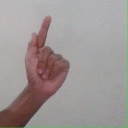
अक्षर: ळ